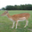
Label: deer